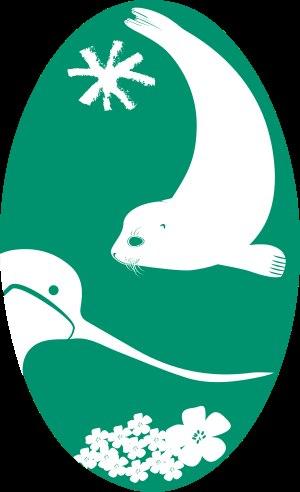
Le parc naturel régional de la Baie de Somme Picardie Maritime est un parc naturel régional situé dans le département de la Somme, créé en 2020 à l'initiative de la région Hauts-de-France. Il s'agit du 5ᵉ PNR de cette région.